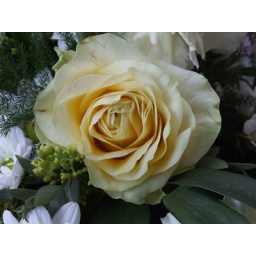
A pale rose in a flower arangment